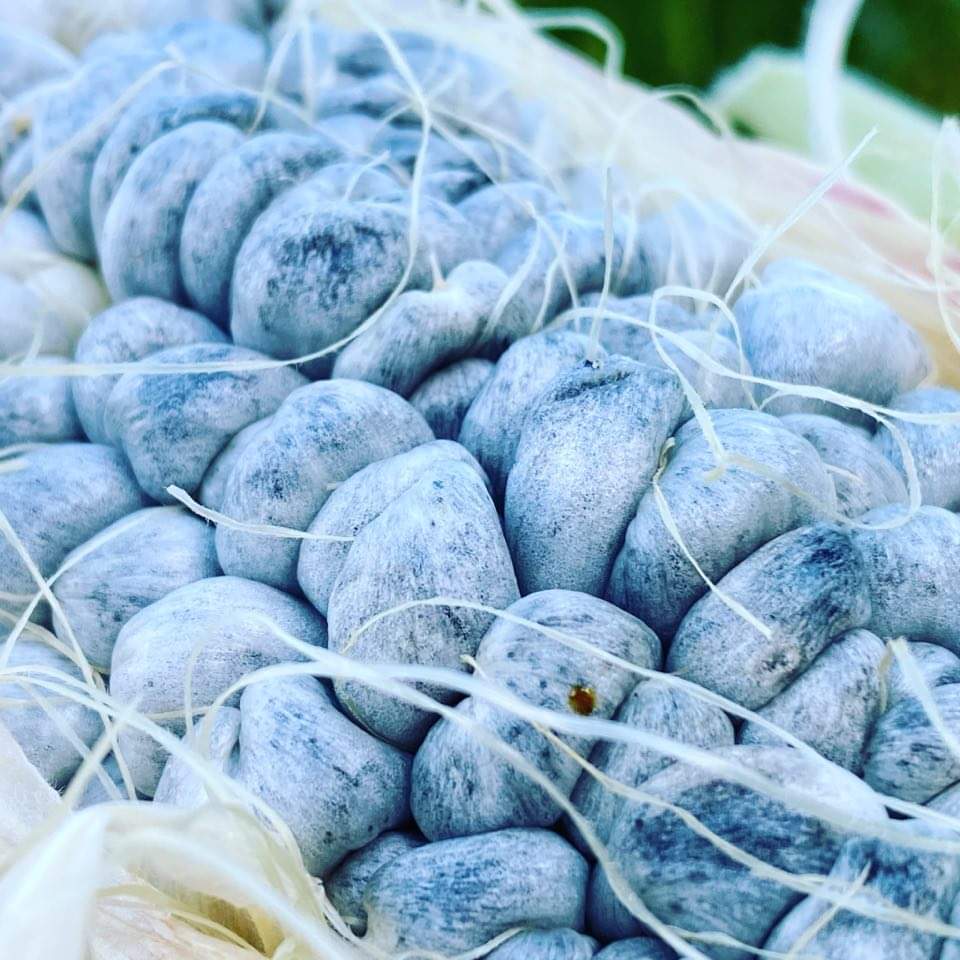
Plant: Corn
Disease: corn smut